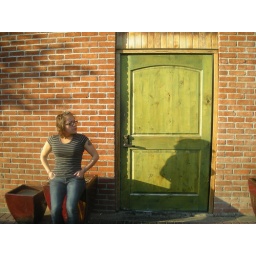
in front of the green door